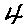
Label: 4